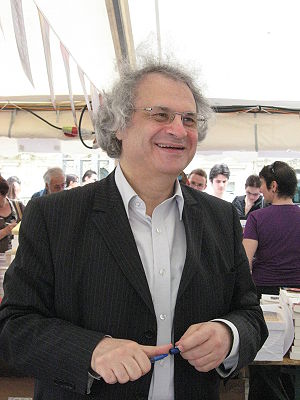
Amin Maalouf
Amin Maalouf er en libanesisk forfatter, der skriver på fransk. Hans værker er præget af hans oplevelser med borgerkrig og migration. Det centrale tema i hans forfatterskab er mødet mellem religioner og kulturer, ligesom han behandler mange historiske temaer.